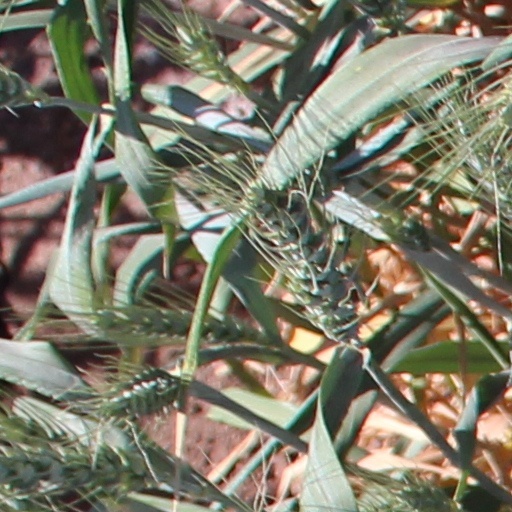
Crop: wheat